Bernard B. Fall

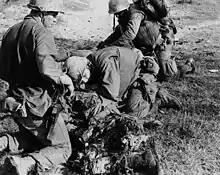
Corpsmen attempt to treat Bernard Fall and Byron Highland after mine explosion

Towards the end of his life, Fall suffered from retroperitoneal fibrosis, which resulted in the loss of a kidney and a colon blockage. According to his wife, his condition engendered a sense of fatalism as he departed for what turned out to be his final trip to Vietnam. On 21 February 1967, while accompanying a company of the 1st Battalion 9th Marines on Operation Chinook II in the Street Without Joy, Thừa Thiên Province, Fall stepped on a Bouncing Betty landmine, which killed both him and Gunnery Sergeant Byron G. Highland, a US Marine Corps combat photographer. He was dictating notes into a tape recorder, which captured his last words: "We've reached one of our phase lines after the firefight and it smells bad—meaning it's a little bit suspicious... Could be an amb—." Fall was survived by his wife and three daughters.